SMS Tátra

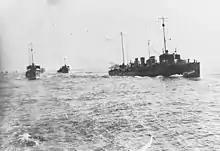
"Csepel" on the right, followed by "Balaton" and "Tátra", returning after the 1st Battle of Durazzo, 30 December 1915

"Tátra" was laid down by Ganz-Danubius at their shipyard in Porto Ré in the Kingdom of Croatia-Slavonia of the Austro-Hungarian Empire on 19 October 1911, launched on 4 November 1912 and completed on 18 October 1913. The "Tátra"-class ships did not play a significant role in the minor raids and skirmishing in the Adriatic in 1914 and early 1915 between the Entente Cordiale and the Central Powers. From 21 November to 9 December, "Triglav" had her propeller shaft bearings replaced.